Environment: real
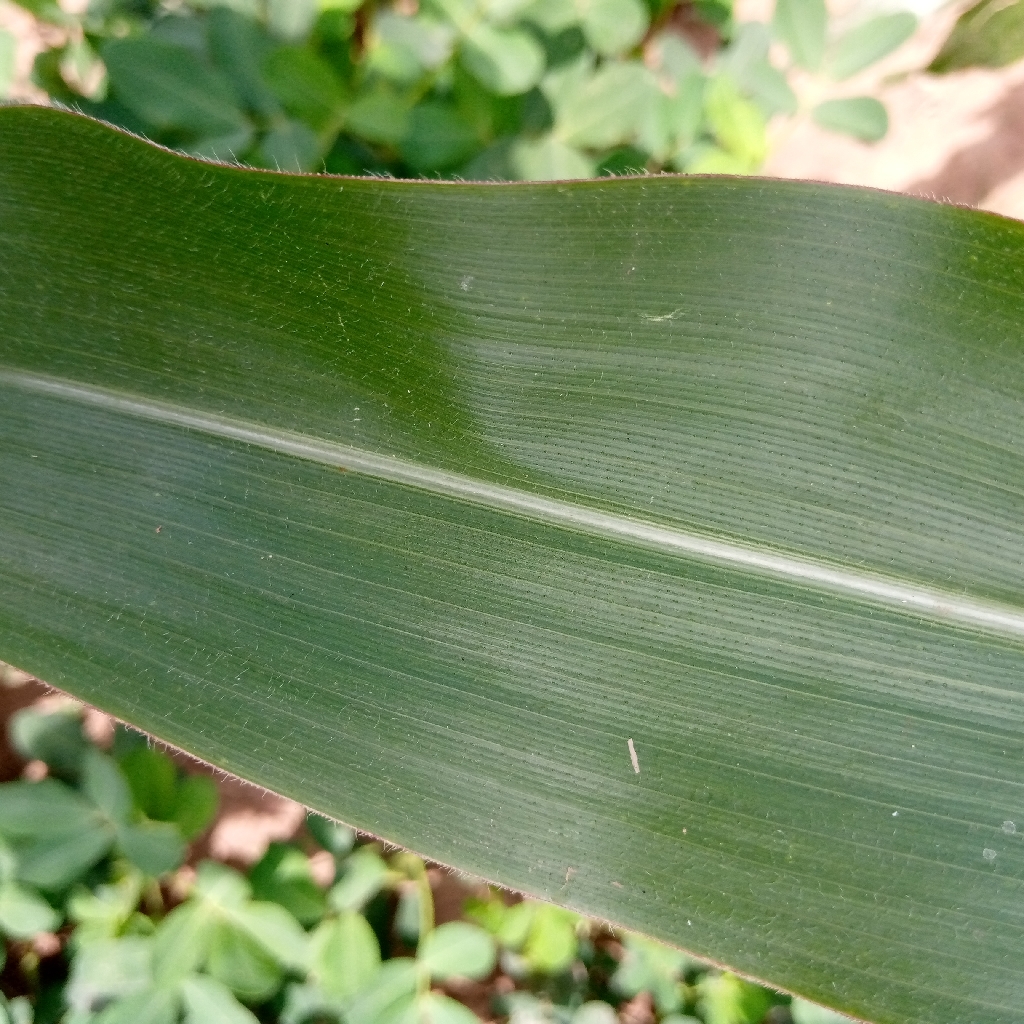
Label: healthy